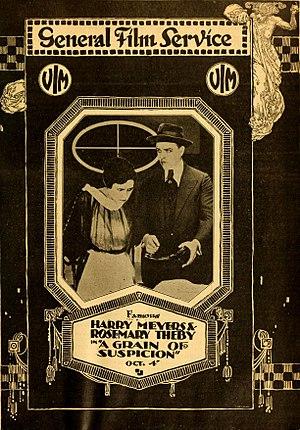
Vim Comedy Film Company est une société de production cinématographique américaine créée en 1915 et disparue en 1917 destinée à produire des comédies burlesques.